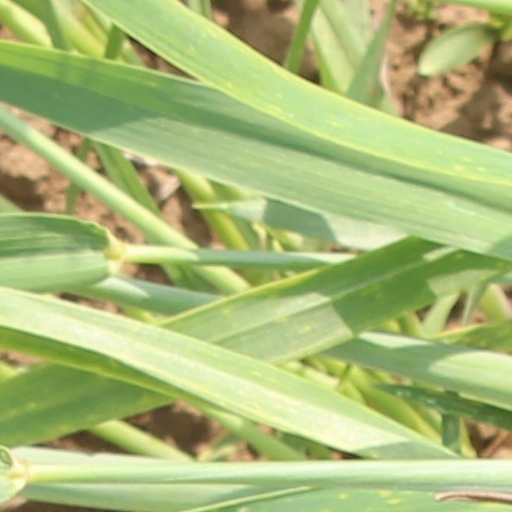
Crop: wheat